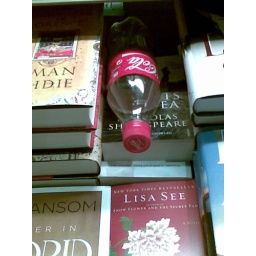
Someone left this empty bottle of coke between the books in a local bookshop